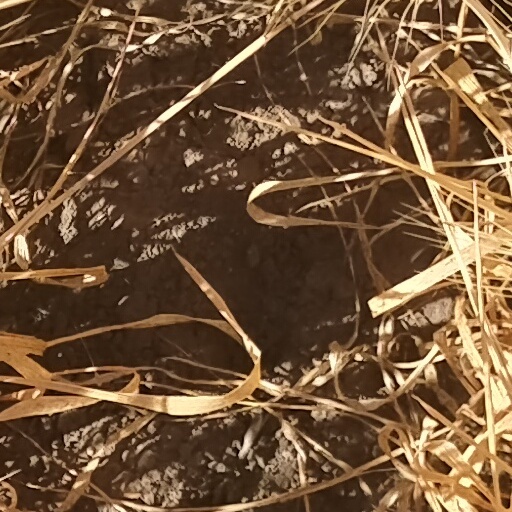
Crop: wheat